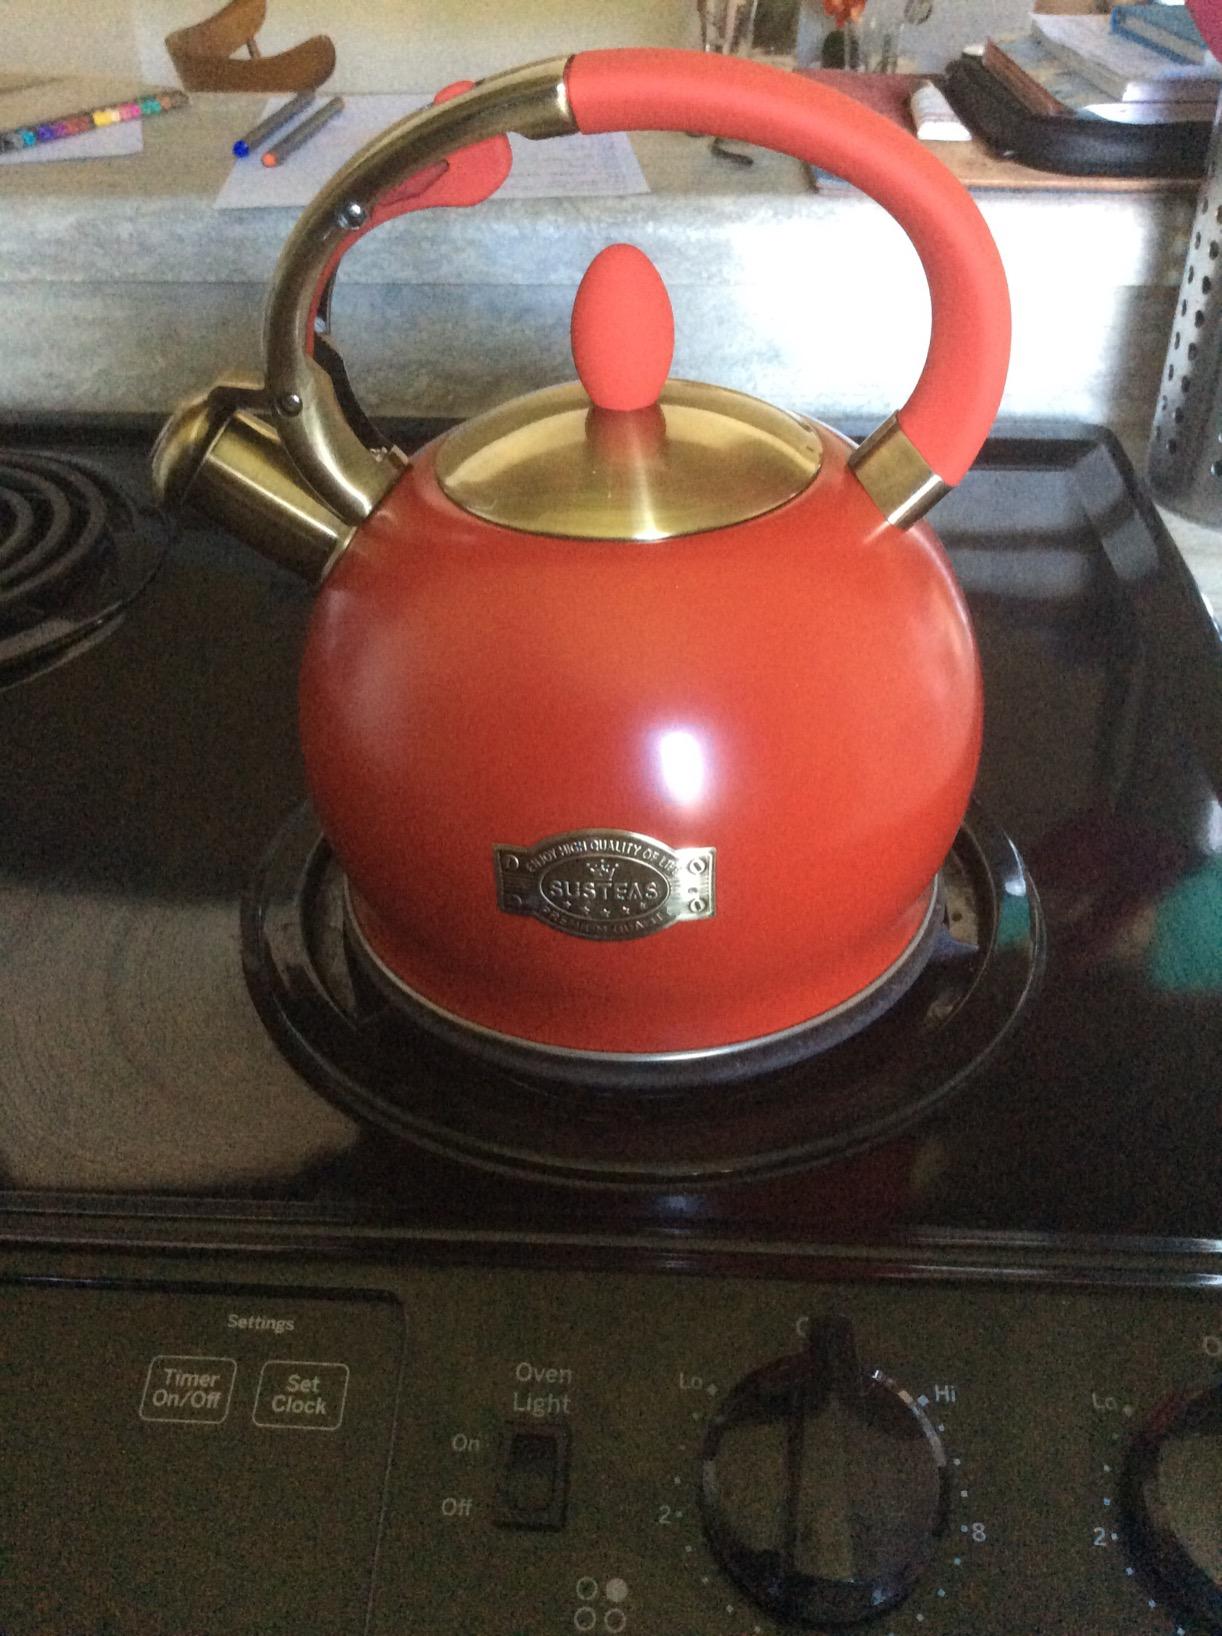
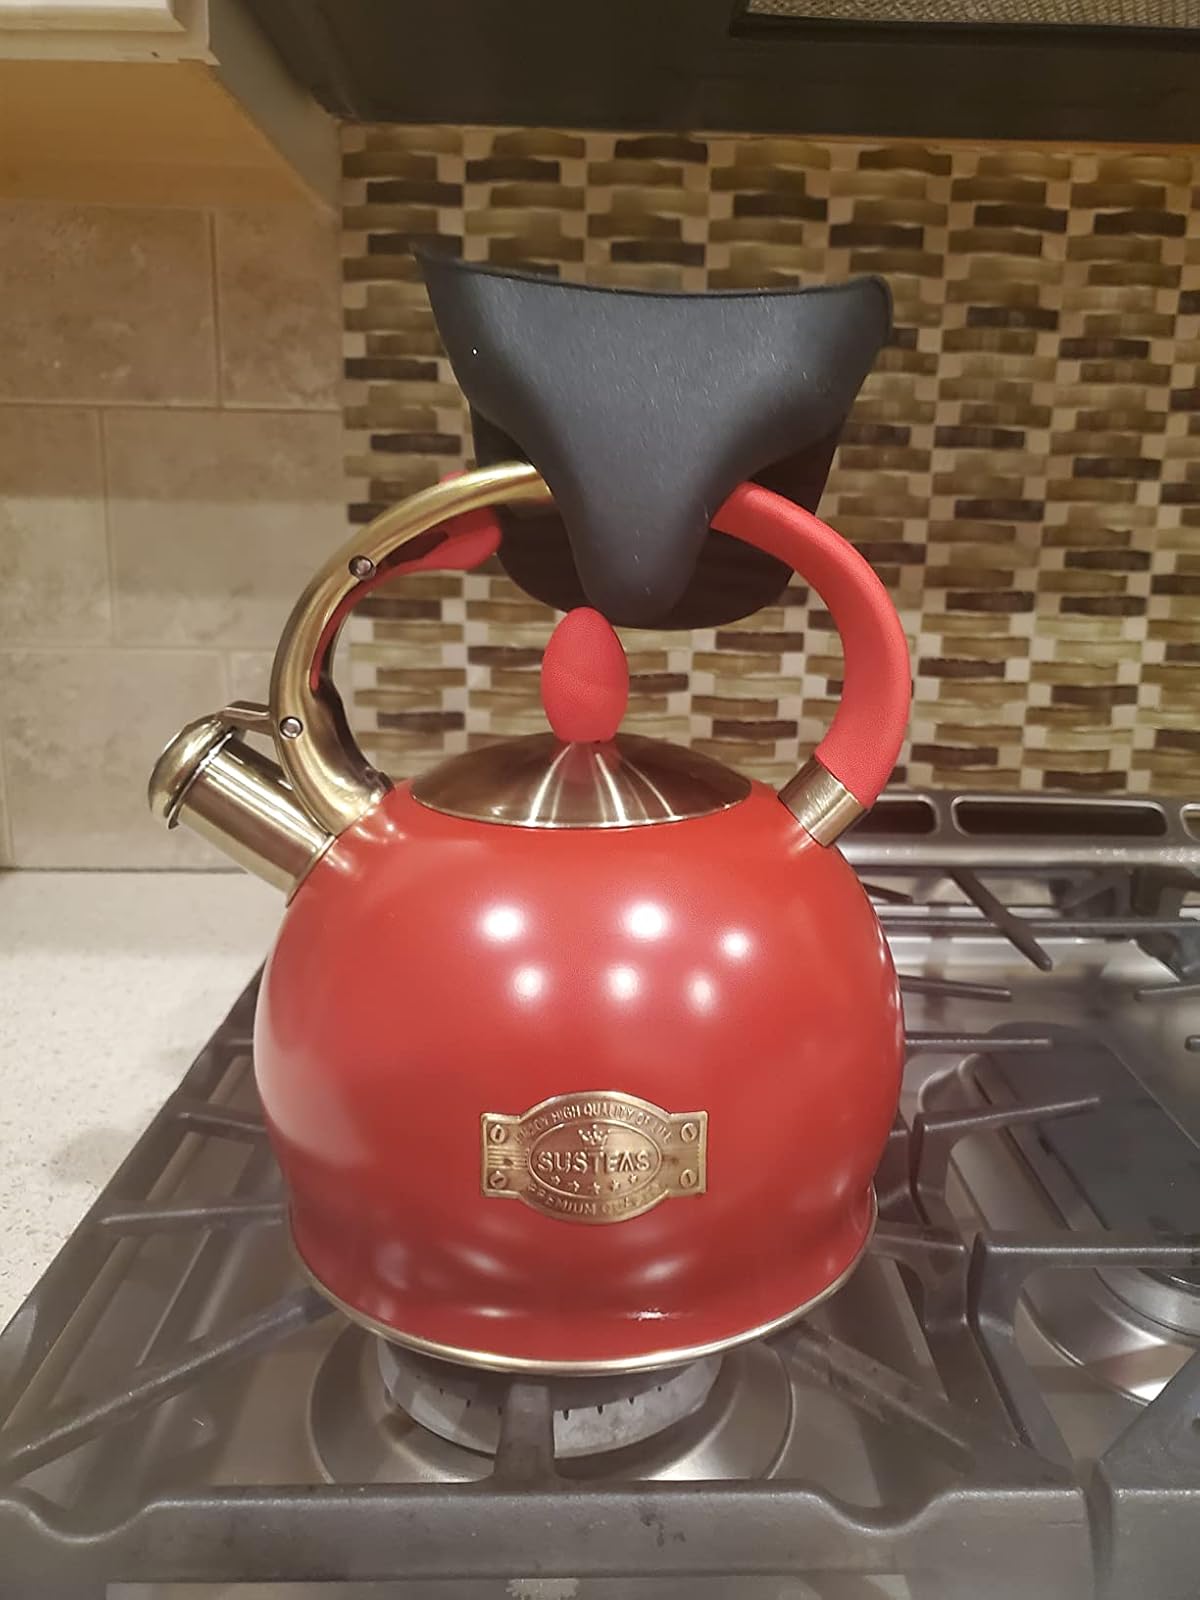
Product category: items_kettle
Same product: yes